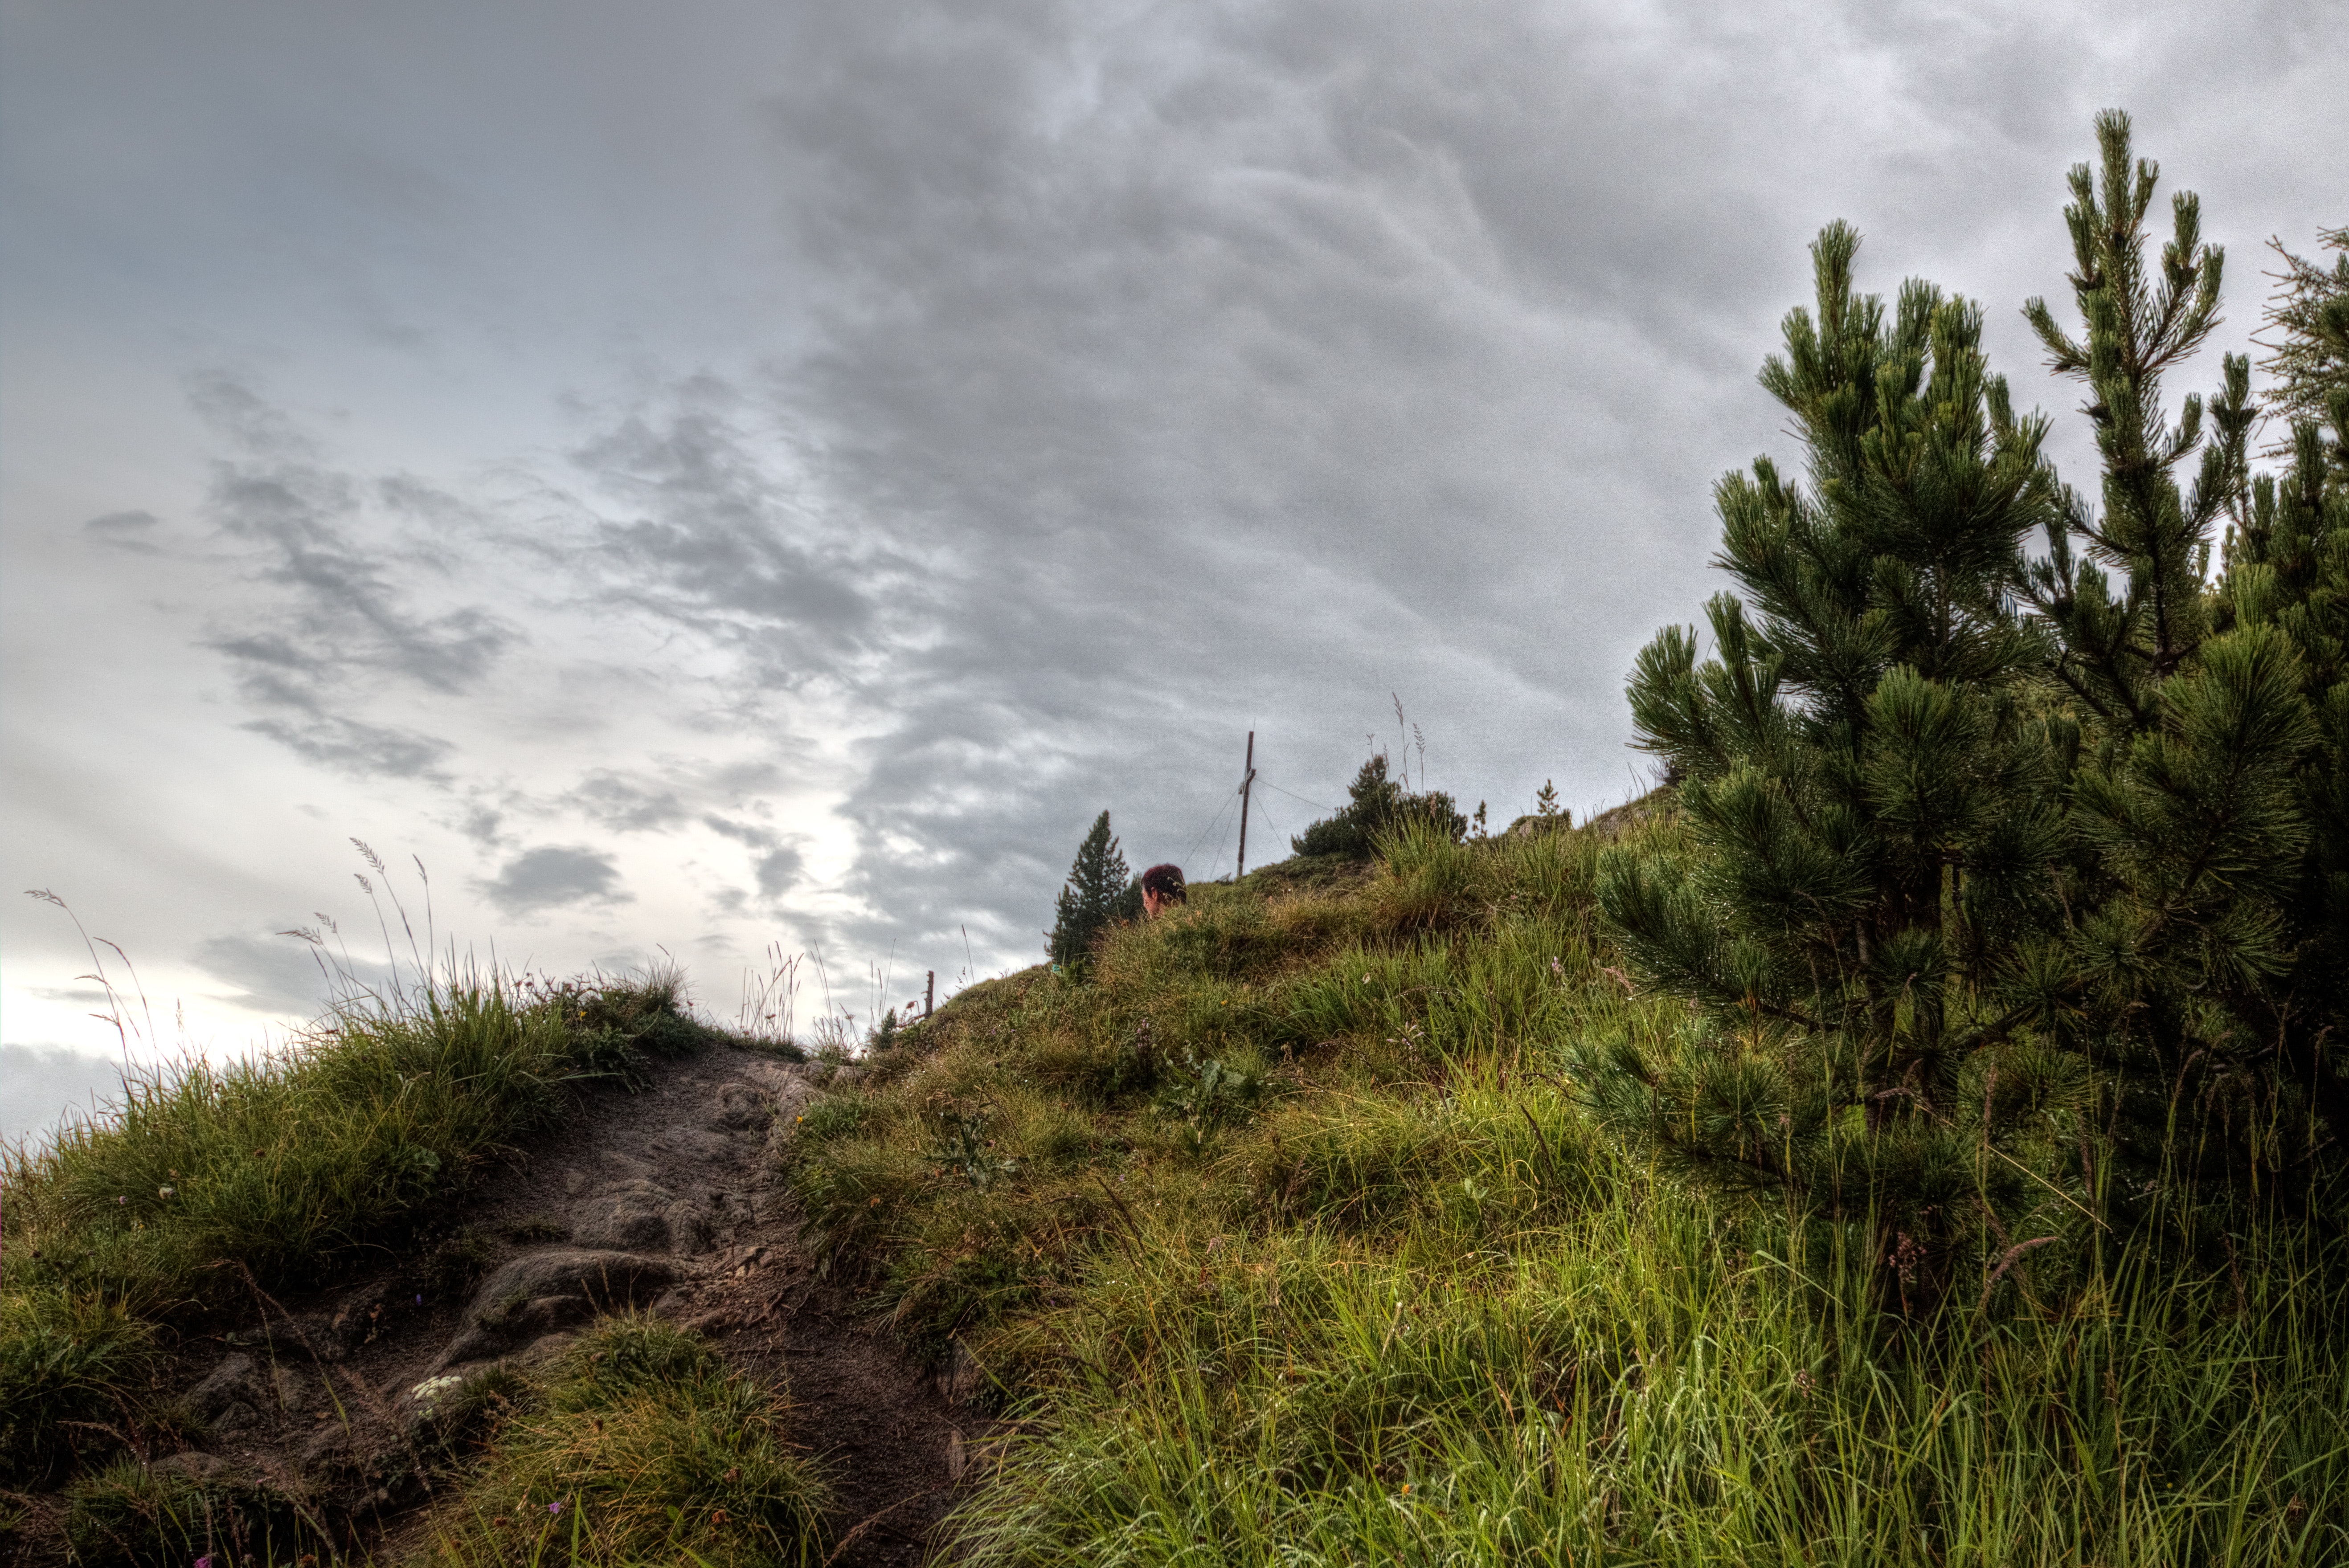
sky, nature, vegetation, cloud, tree, natural landscape, natural environment, atmospheric phenomenon, wilderness, biome, hill, highland, grass, landscape, plant, forest, plant community, rural area, trail, photography, meteorological phenomenon, geological phenomenon, shrubland, road, hill station, mountain, cumulus